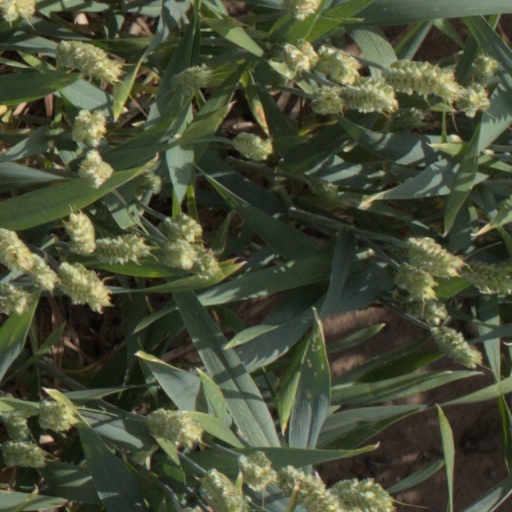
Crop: wheat